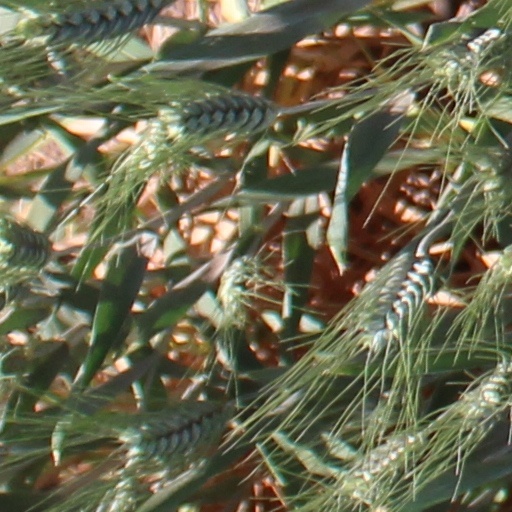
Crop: wheat